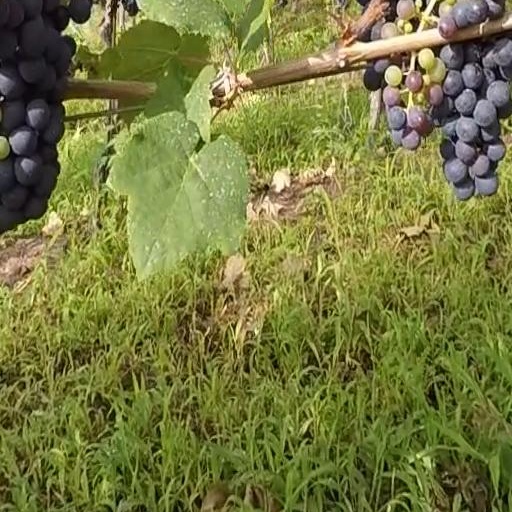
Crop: grape